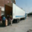
Label: truck